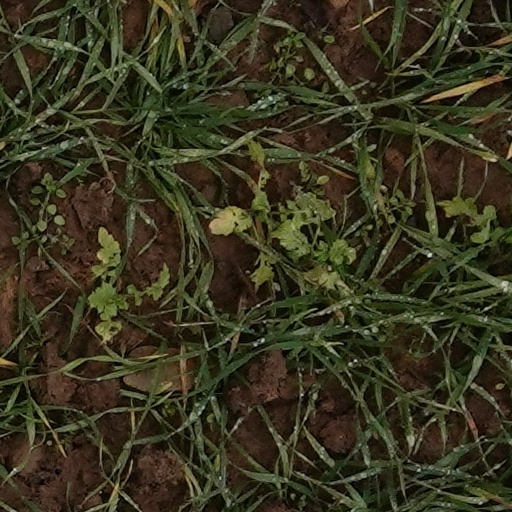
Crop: wheat